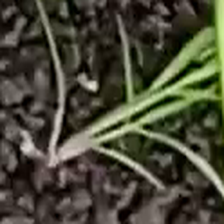
Weed species: Digitaria_SP_(Digitaria Sanguinalis )